Defender (America's Cup)

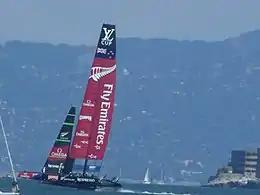
Emirates Team New Zealand (2021 defender syndicate) in 2013.

The Defender in the America's Cup sailing competition is the team that holds the trophy and has been challenged by another union for the title return.